1946 C-53 Skytrooper crash on the Gauli Glacier

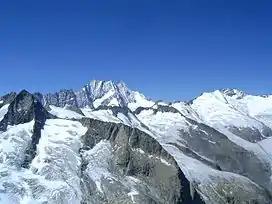
The Gauli Glacier, with Schreckhorn & Lauteraarhorn

Having already avoided several alpine peaks in instrument meteorological conditions, near Innsbruck, the crew became disoriented, and on 18 November at 2.45 PM, the aircraft crash-landed on the Gauli Glacier with a speed of at an altitude of because of the sudden onset of a Katabatic wind, resulting in a sudden loss of altitude. The plane crashed into deep snow, which resulted in only one serious injury and rapidly depleted the speed of the aircraft.